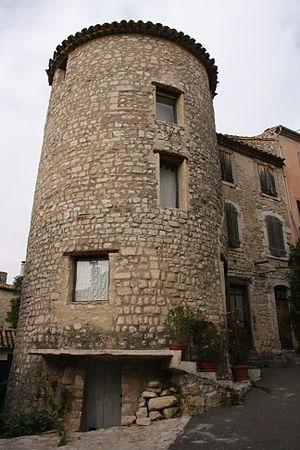
Rue du club, Sault, département du Vaucluse (France). Tour sud-ouest de l'ancien château
Sault est une commune française située dans le département de Vaucluse, en région Provence-Alpes-Côte d'Azur.